John Roos

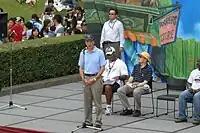
John · V · Roos U.S. Ambassador to greet speech at the Friendship Day at residence of Embassy in Tokyo(2010)

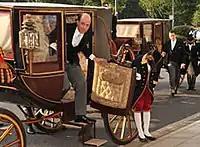
In Tokyo Imperial Palace

Ambassador Roos' tenure in Japan coincided with a historic period in U.S.–Japan relations. Shortly after his arrival, the Democratic Party of Japan assumed power, the first real party transition in the Japanese government in 50 years. Roos played a key role in managing the relationship through that transition, as well as President Obama's rebalance to Asia, placing even more importance on the U.S.-Japan Alliance as the cornerstone of peace and security in the region. In addition to addressing the security, economic, and global challenges that Japan and the United States face, Roos provided a specific focus on areas of cooperation that include people to people connections, innovation, and entrepreneurship, and trade issues, including Japan's interest in joining the Trans-Pacific Partnership. He also worked closely with Japan on issues related to the Hague Convention and handling of International Parent-Child Abduction cases, ultimately resulting in Japan's joining in 2014. During his time in Japan, Ambassador Roos built relationships and established a rich and active dialogue with government leaders, business leaders, media and students over the course of his travels across all 47 of Japan's prefectures.